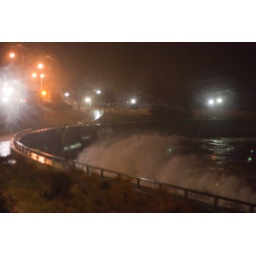
A few waves crashed against the wall and right over the trucks and cameras